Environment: lab
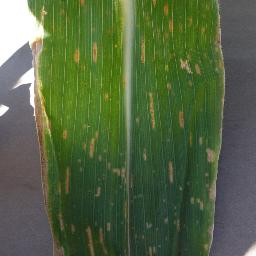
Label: gray_leaf_spot